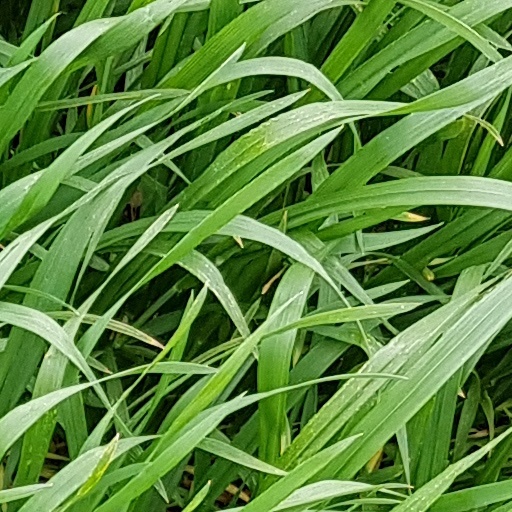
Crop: wheat